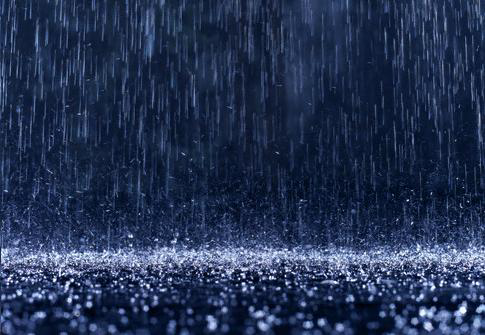
Weather: rain or strom